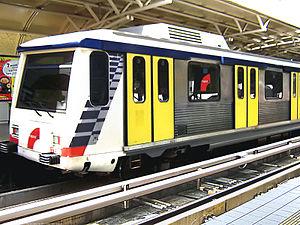
Les lignes Ampang et Sri Petaling sont respectivement les lignes 3 et 4 du réseau intégré de transport en commun du Grand Kuala Lumpur, en Malaisie. Avant juillet 2005, ces lignes étaient désignées sous le nom de Star, pour « Sistem Transit Aliran Ringan ». Ces lignes utilisent des rames de la General Electric similaires à celles de la ligne des Docklands de Londres.